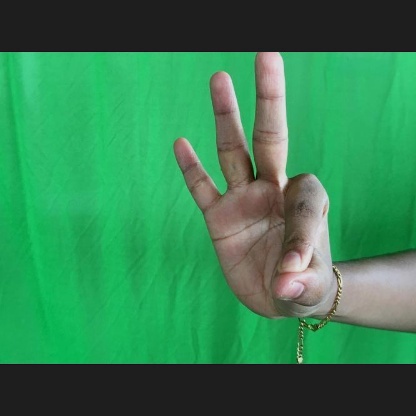
Mudra: Hamsasyam